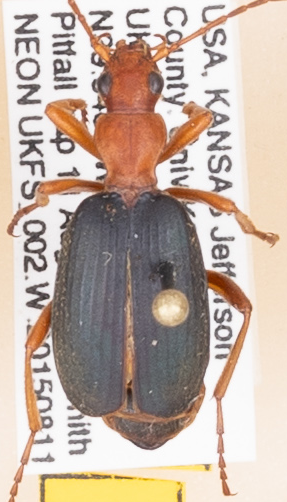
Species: Brachinus alternans
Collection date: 2015-08-11
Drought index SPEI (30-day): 0.884
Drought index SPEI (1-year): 0.944
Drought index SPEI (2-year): -0.1